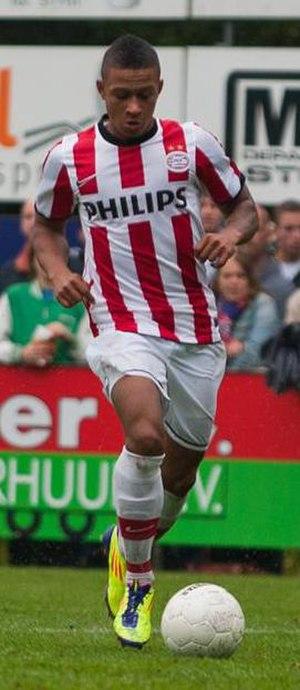
Memphis Depay, né le 13 février 1994 à Moordrecht, est un footballeur international néerlandais qui évolue au poste d'attaquant sous le maillot de l'Olympique lyonnais et artiste rappeur.